Daniel S. Piper House

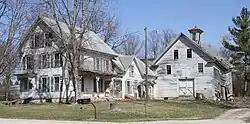
The farmstead complex in 2021

The Daniel S. Piper House is a historic farmstead complex in Medford, Minnesota, United States. Consisting of an interconnected house, summer kitchen, shed, and barn, it is Minnesota's only known surviving example of a property type imported by settlers from New England. The Piper House complex was built in 1877. It was listed on the National Register of Historic Places in 1975 for having state-level significance in the themes of agriculture, architecture, and exploration/settlement. It was nominated for being the only surviving example of a distinctive property type and for being a symbol of Minnesota's many New Englander pioneers.